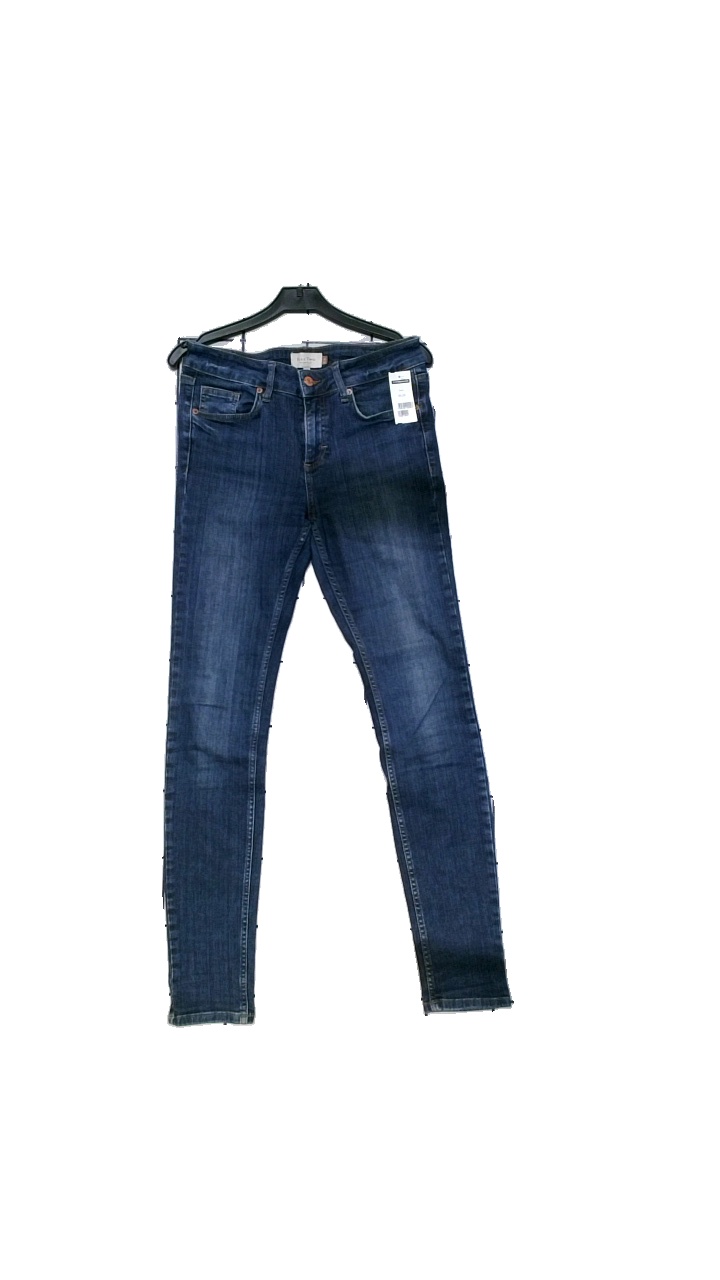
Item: Jeans (Unisex)
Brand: Part Two
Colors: Blue
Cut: Tight
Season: All
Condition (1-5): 4
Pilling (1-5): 4
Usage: Reuse
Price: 50-100